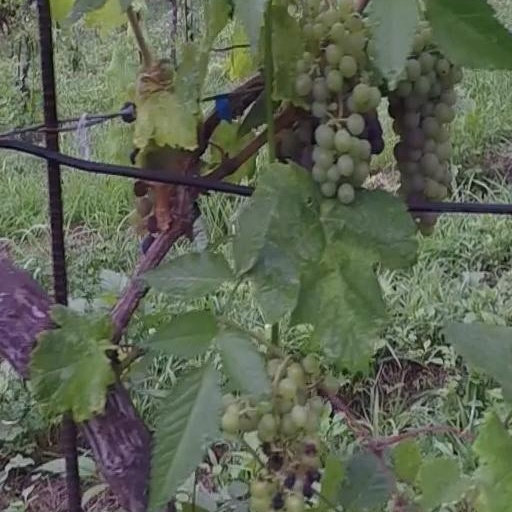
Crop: grape